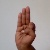
The image shows a hand gesture representing the letter 'F' in Indian Sign Language.